HM-14

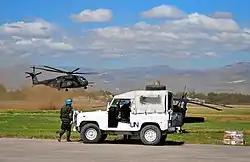
MINUSTAH troops meet a relief flight from HM-14 as part of relief operations after the 2010 Haiti earthquake

In 2001, HM-14 took over the flight training of Fleet Replacement Pilots and Aircrew from HMT-302. While the Airborne Mine Countermeasures Weapon Systems Training School (AWSTS) in Norfolk conducts all ground training of student pilots and aircrew, HM-14 maintains the aircraft that are used for their training.